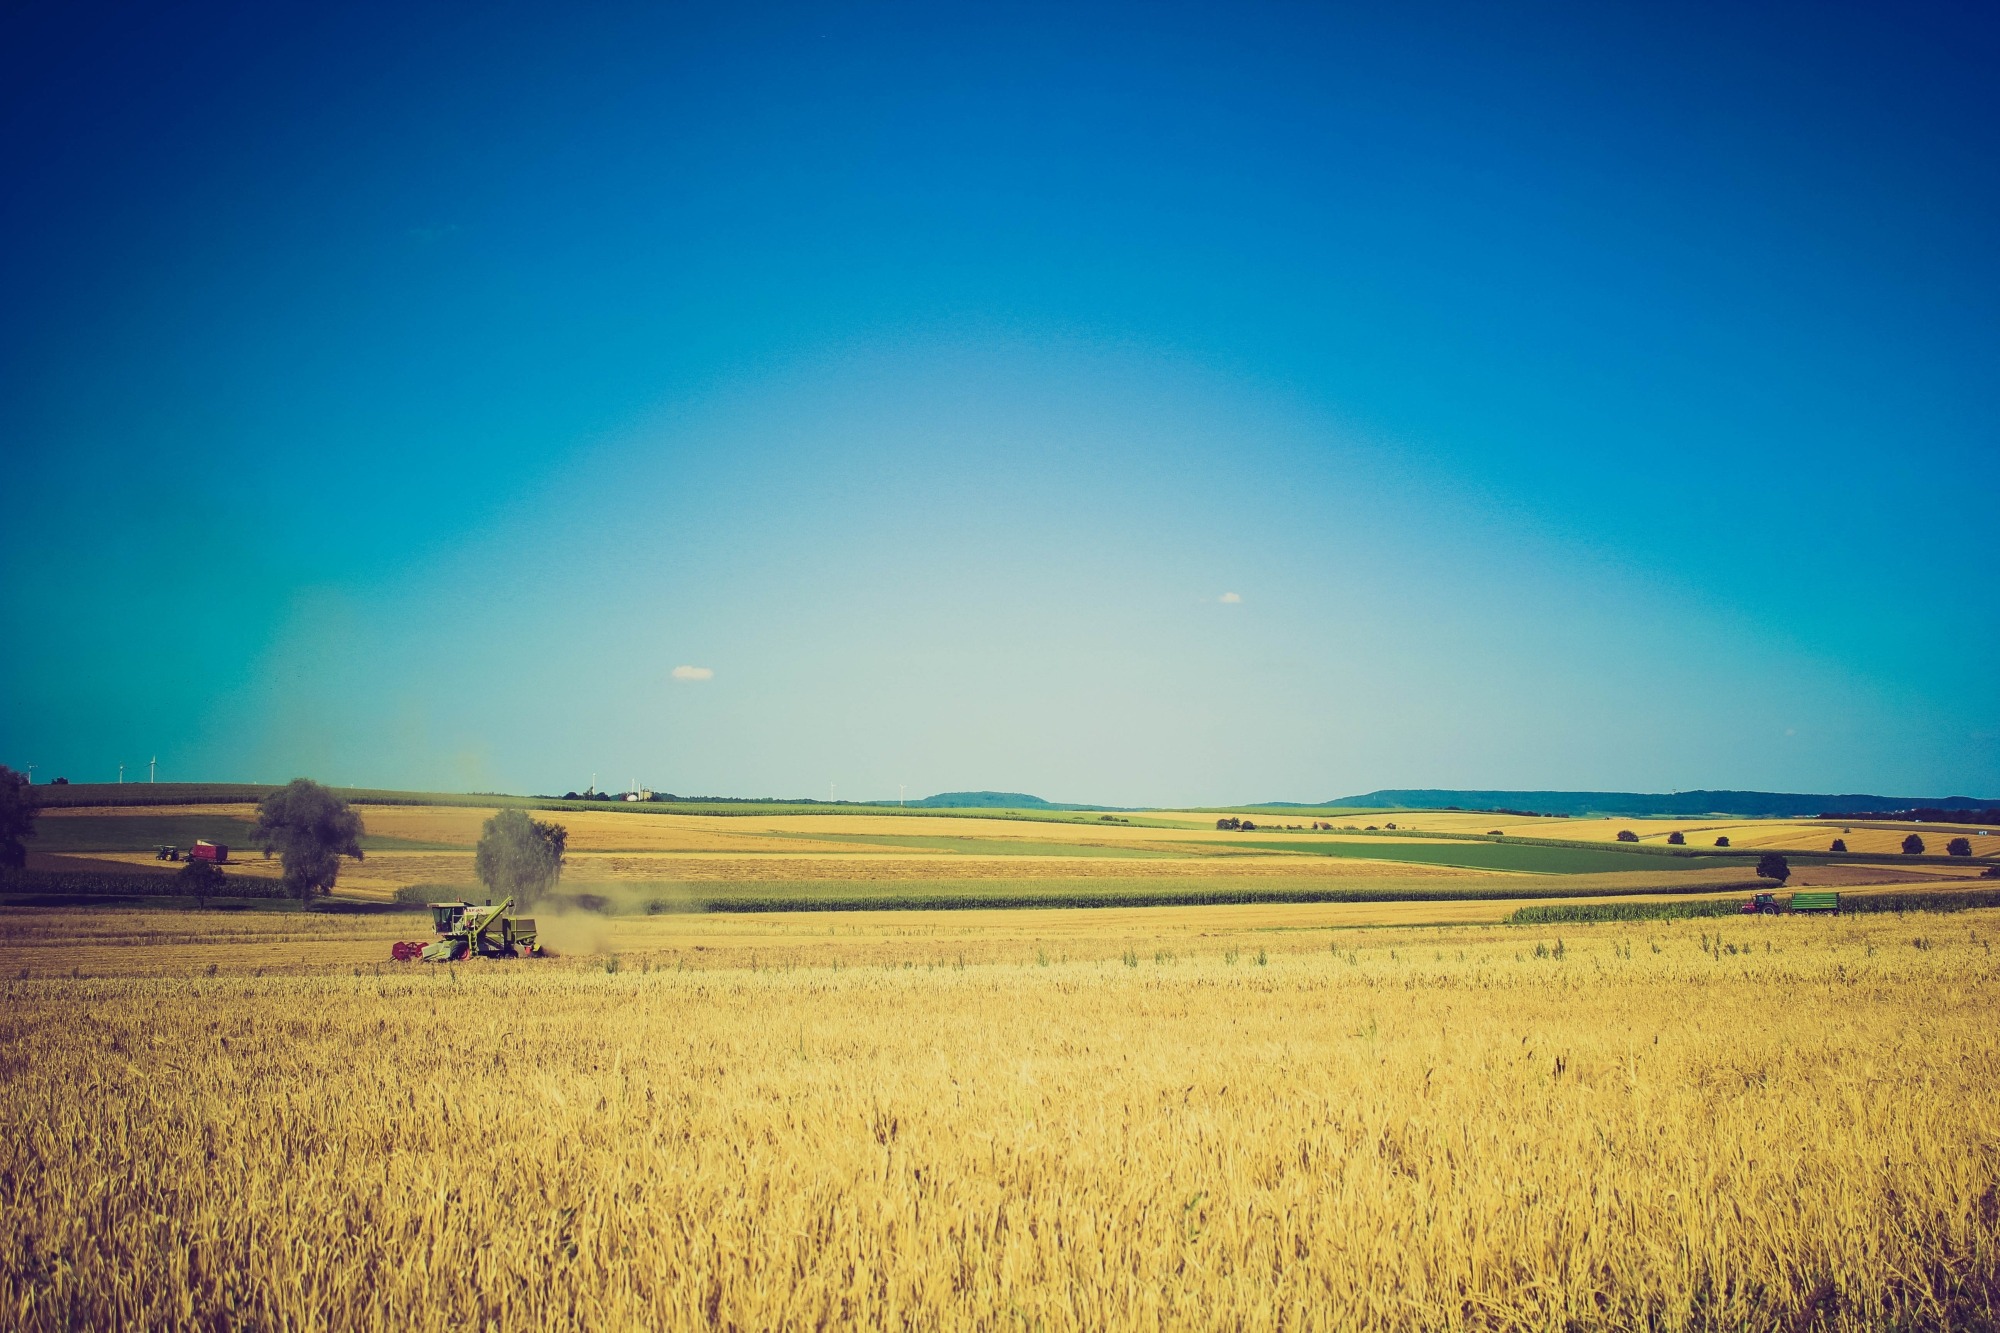
landscape, nature, horizon, plant, sky, hay, tractor, field, farm, wheat, grain, prairie, countryside, sunlight, morning, dawn, summer, dusk, food, harvest, crop, blue, agriculture, plain, trees, fields, grassland, plantation, cereals, rural area, flowering plant, grass family